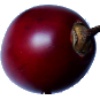
Label: Tamarillo 1